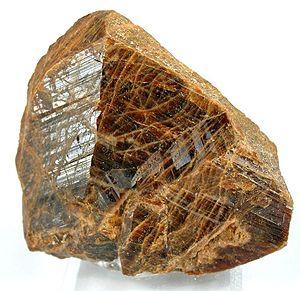
Le lutécium est un élément chimique de symbole Lu et de numéro atomique 71. C'est le dernier élément de la famille des lanthanides et il est compté parmi les terres rares.